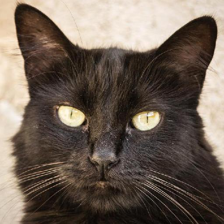
Label: animals